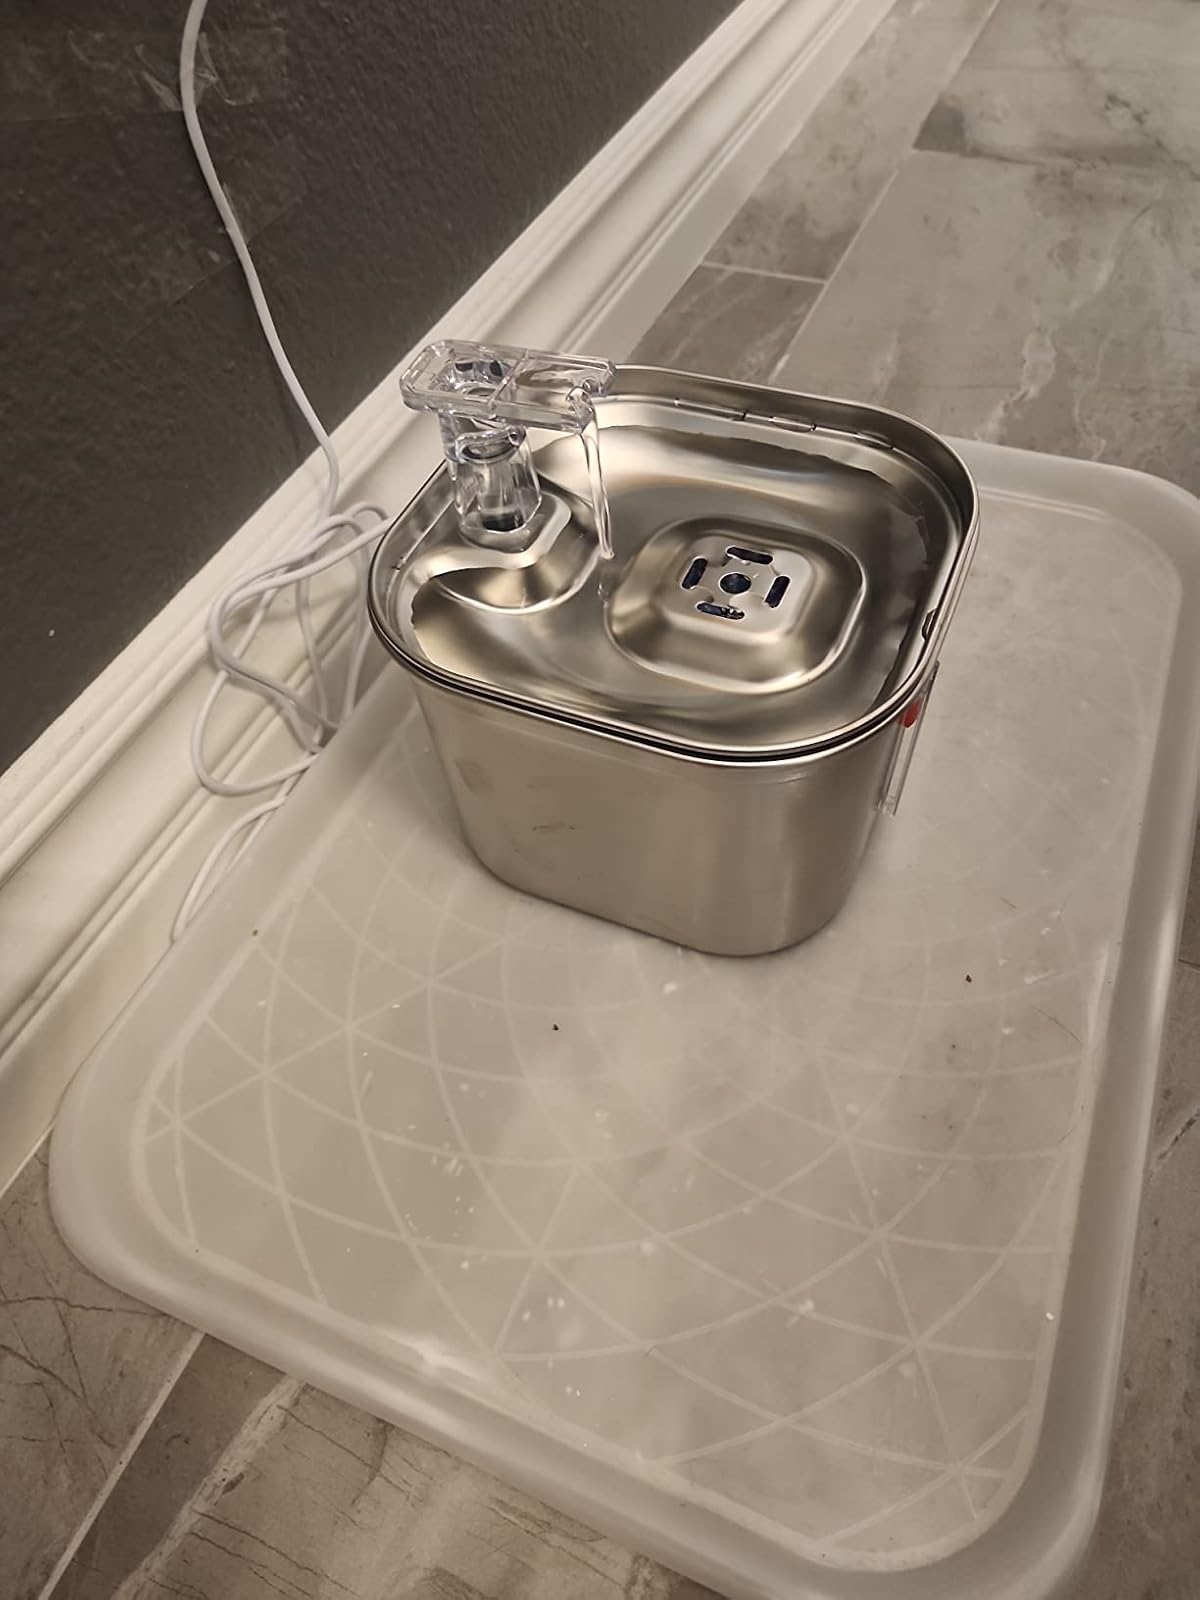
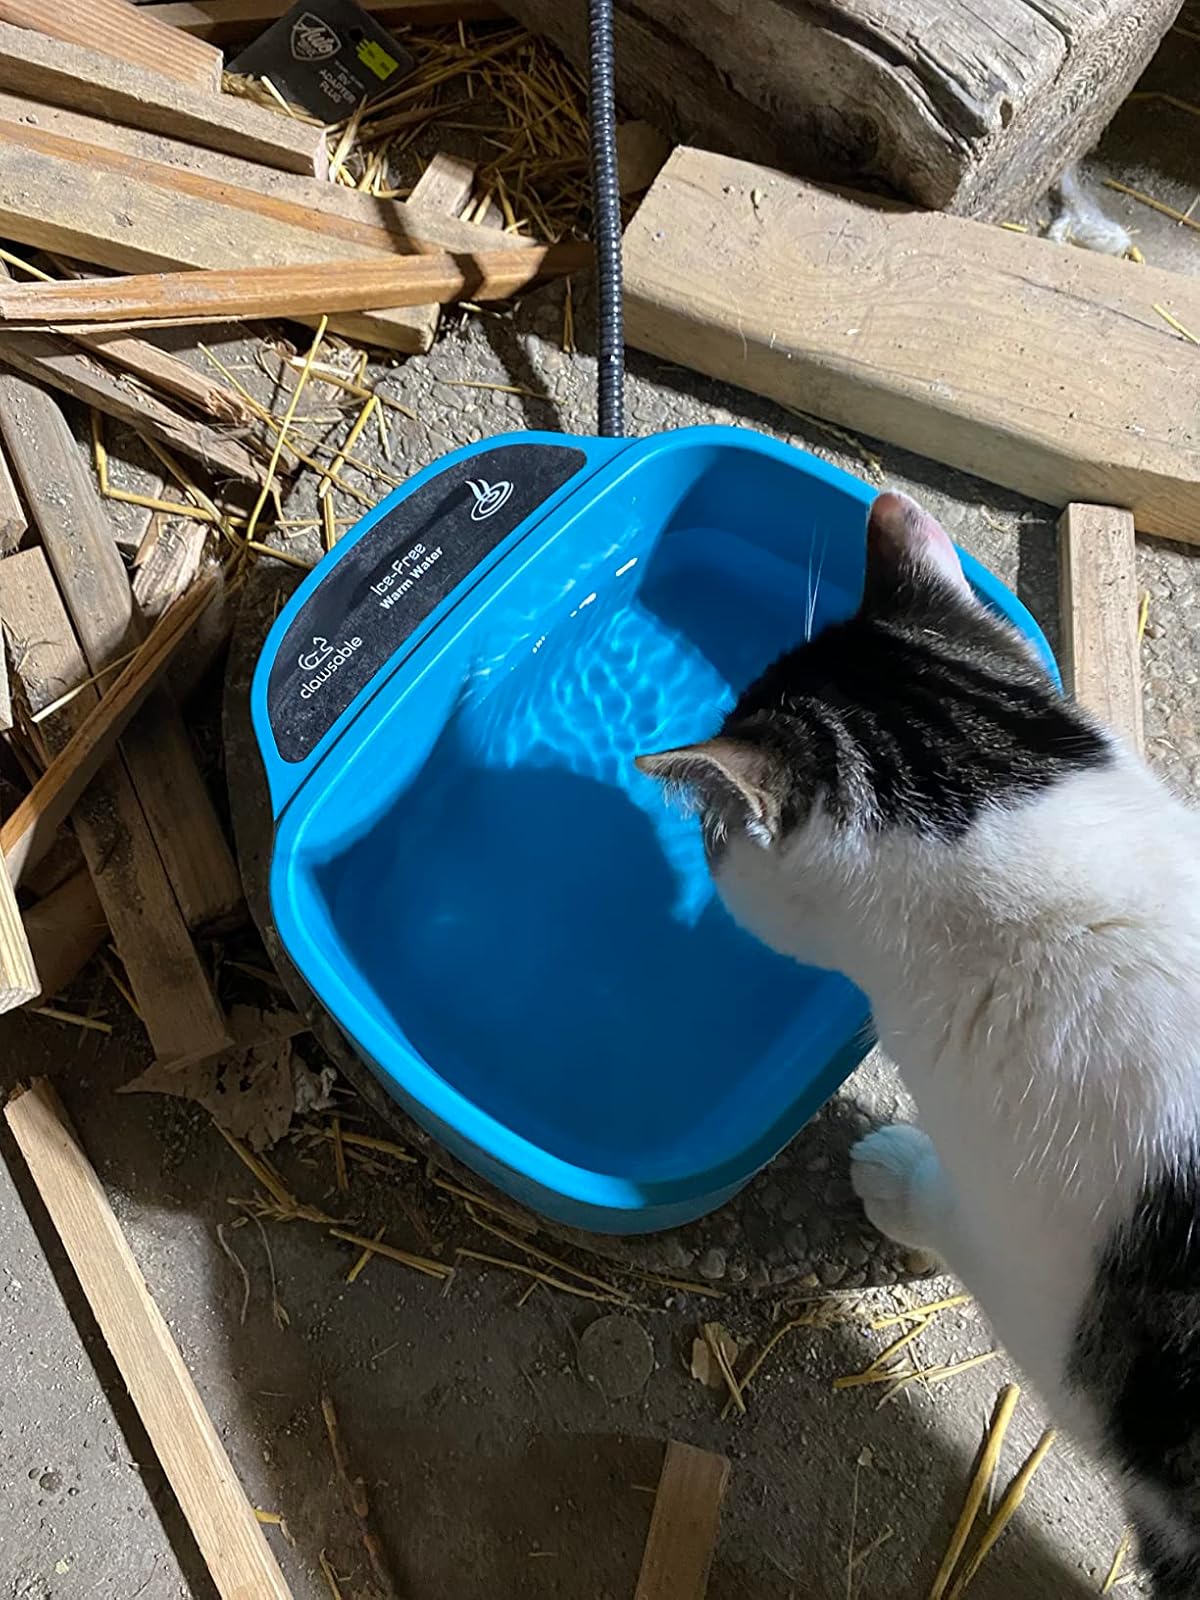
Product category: items_bowl
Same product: no